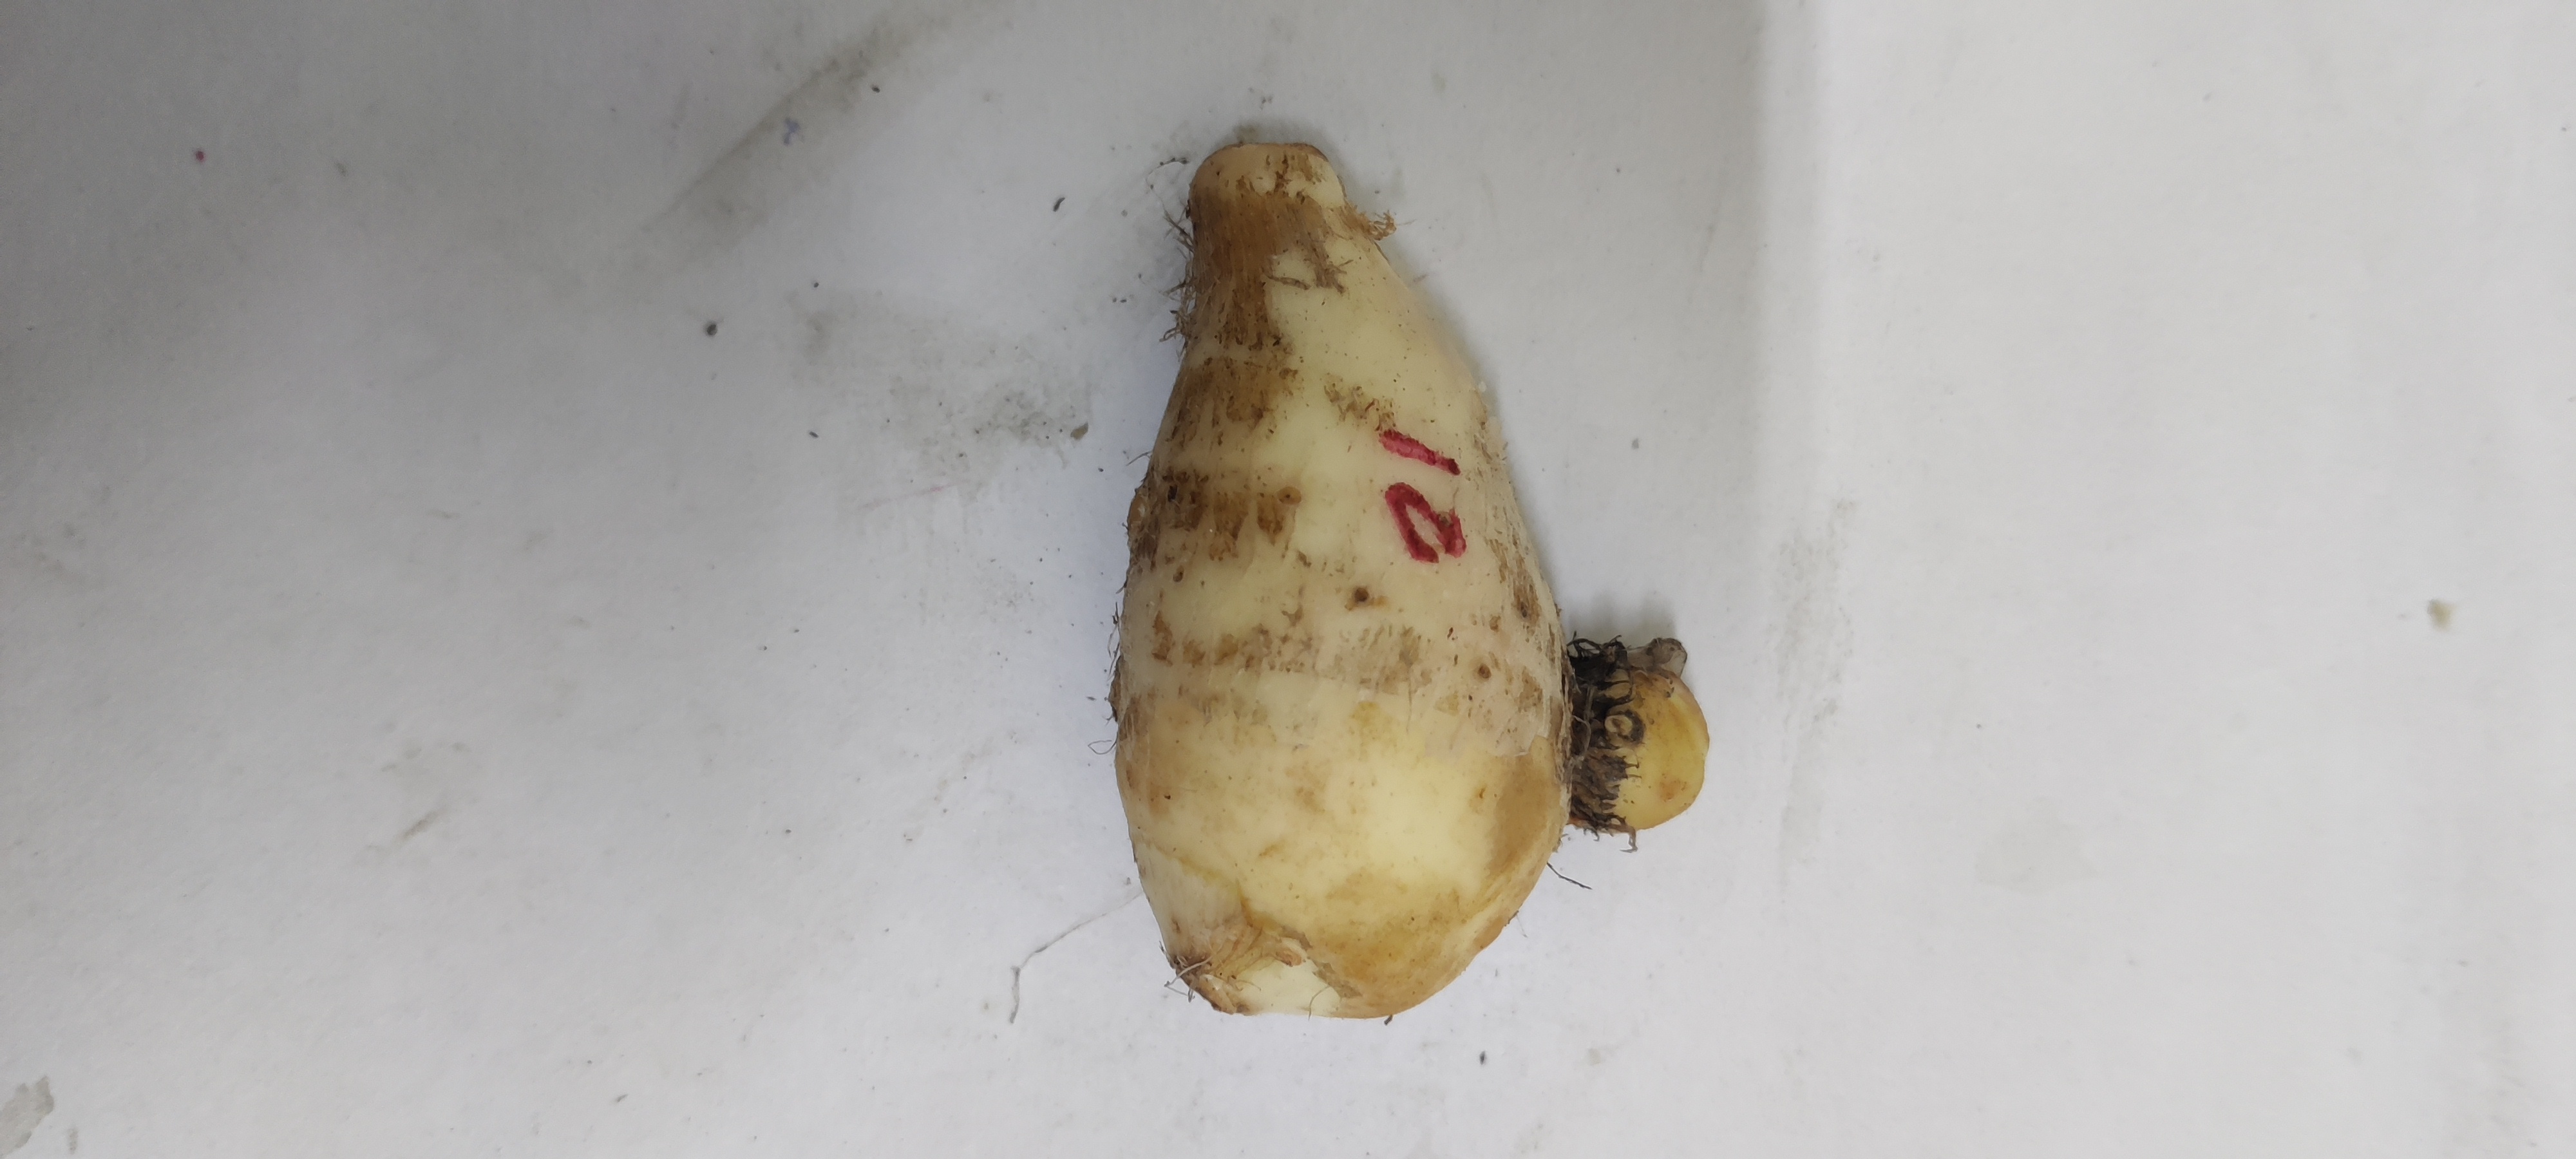
Crop: Taro root
Condition: Fresh